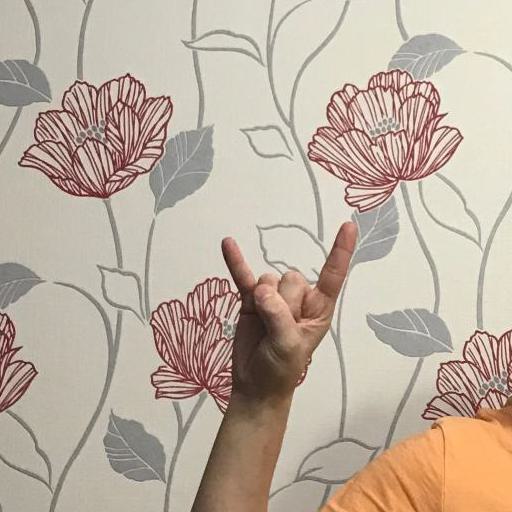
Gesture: rock